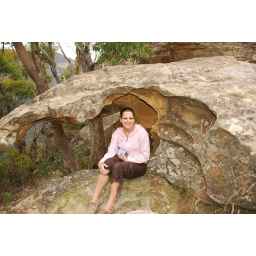
I'm sitting in a rock that has suffered from major wind erosion on the top of a hill.